Gdańsk

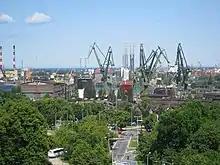
Gdańsk Shipyard in 2009

Parts of the historic old city of Gdańsk, which had suffered large-scale destruction during the war, were rebuilt during the 1950s and 1960s. The reconstruction sought to dilute the "German character" of the city, and set it back to how it supposedly looked like before the annexation to Prussia in 1793. Nineteenth-century transformations were ignored as "ideologically malignant" by post-war administrations, or regarded as "Prussian barbarism" worthy of demolition, while Flemish/Dutch, Italian and French influences were emphasized in order to "neutralize" the German influx on the general outlook of the city.